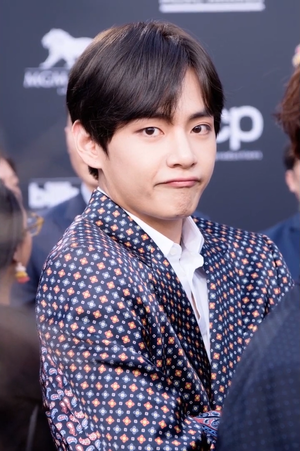
Kim Tae-hyung, mieux connu sous son nom de scène V, est un chanteur, danseur, modèle, compositeur, parolier et acteur sud-coréen né le 30 décembre 1995 à Daegu. Il est membre du boys band sud-coréen BTS.